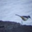
Label: bird